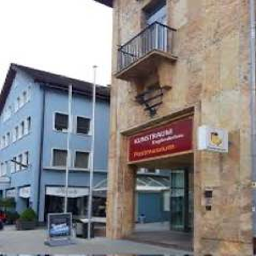
Liechtenstein PostalMuseum